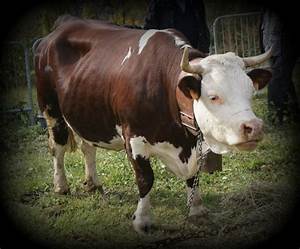
Label: mucca